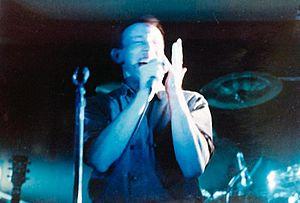
Howard Devoto, Howard Trafford de son vrai nom, né en 1952 à Scunthorpe, est un chanteur et compositeur britannique.